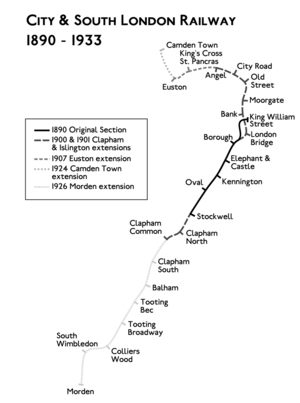
La City & South London Railway est considérée comme la première ligne de chemin de fer souterraine utilisant la technologie de la traction électrique. À l'origine du projet, les trains devaient être remorqués par des câbles, mais la faillite du fournisseur de câbles durant la construction du chemin de fer a poussé vers l'utilisation de la traction électrique, une technologie totalement expérimentale à l'époque.